Handball

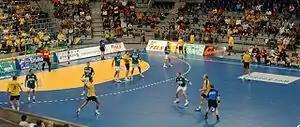
The referees (blue shirts) keep both teams between them.

Handball is played on a court , with a goal in the centre of each end. The goals are surrounded by a near-semicircular area, called the zone or the crease, defined by a line six metres from the goal. A dashed near-semicircular line nine metres from the goal marks the free-throw line. Each line on the court is part of the area it encompasses; the centre line belongs to both halves at the same time.